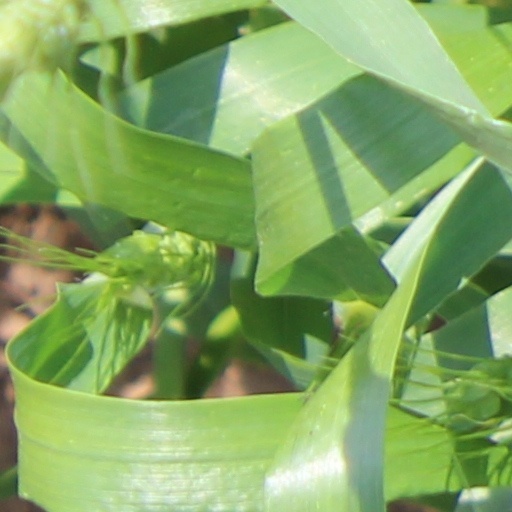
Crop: wheat